Lower Warner Meetinghouse

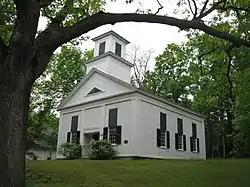

The Lower Warner Meetinghouse is a historic meetinghouse at 232 East Main Street (NH 103) in Warner, New Hampshire. Built in 1844–45, it is a little-altered example of a 19th-century Greek Revival church, which has retained nearly all of its original interior elements, as well as its exterior except for the steeple, lost to a lightning strike c. 1893. It was listed on the National Register of Historic Places in 1989.